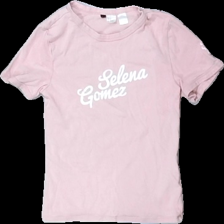
View: front
Type: T-shirt
Category: Ladies
Brand: H&M
Colors: Pink, White
Material: 100% bomull
Pattern: Other
Cut: C-collar
Size: XS
Season: All
Holes: Minor
Damage: hål vid ärm
Damage location: top right
Price range: <50
Recommended usage: Export
Description: ljusrosa t-shirt med text tryck